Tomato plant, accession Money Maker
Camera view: vertical (180 deg); turntable rotation: 180 degrees
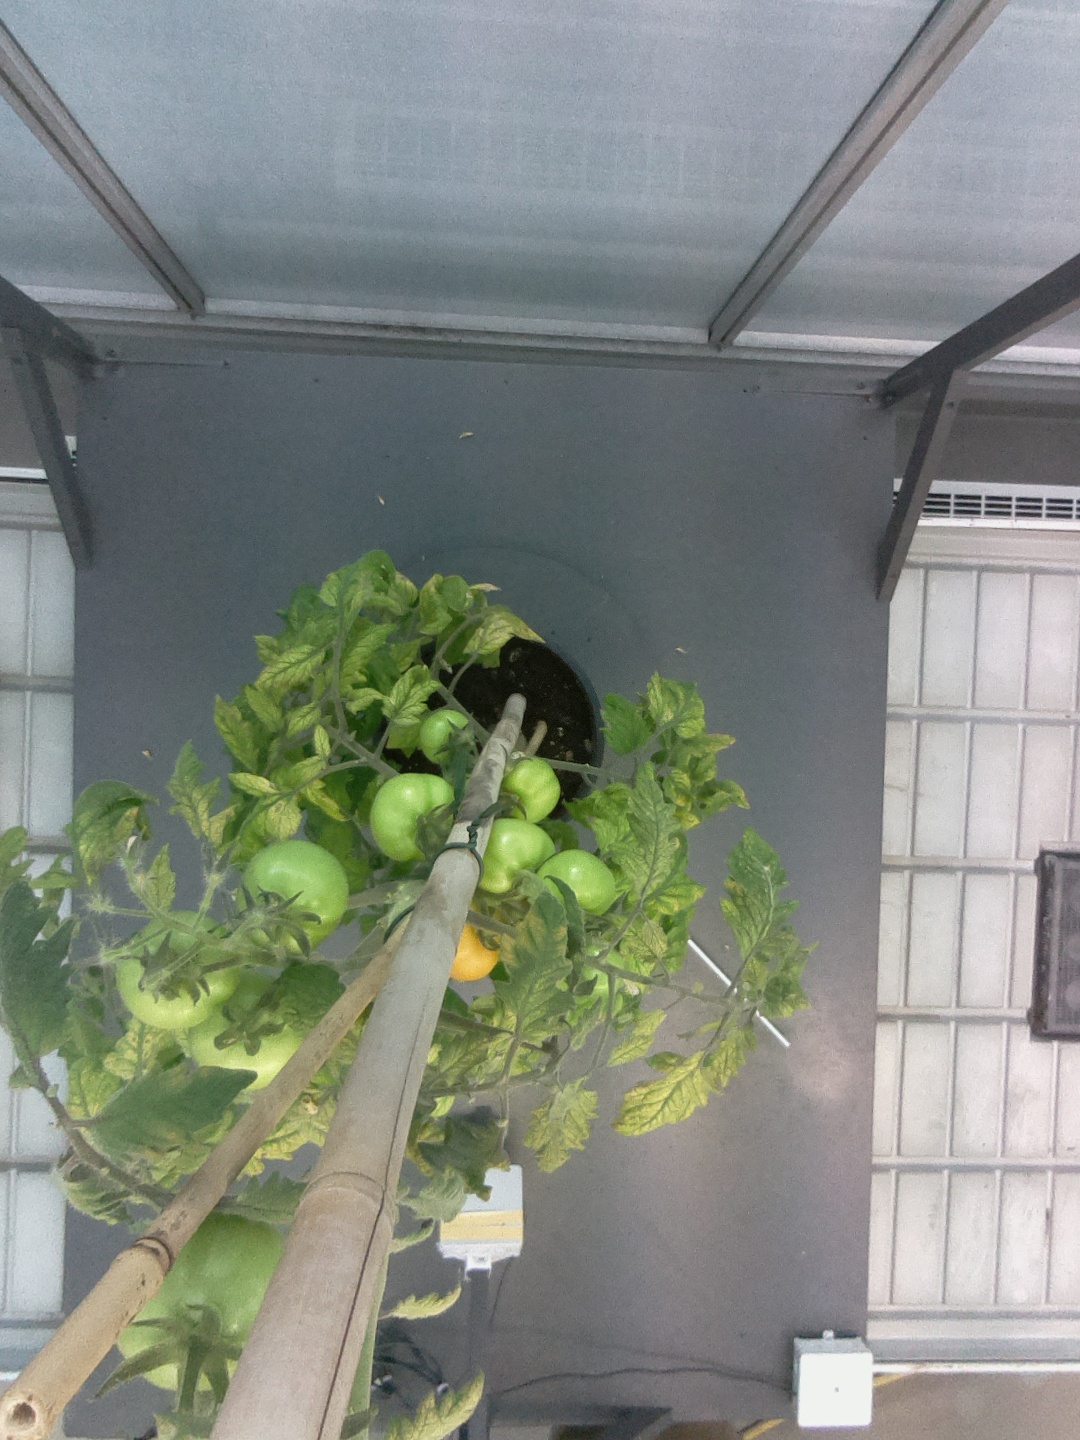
BBCH growth stage 79: 90% -100% of final fruit size